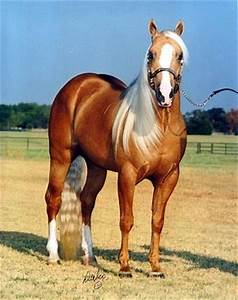
Label: horse